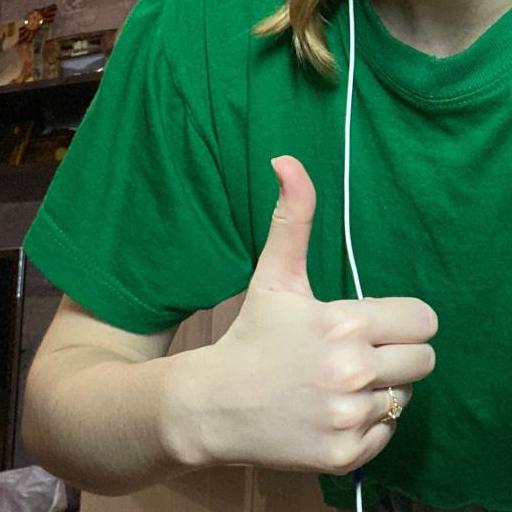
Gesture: like